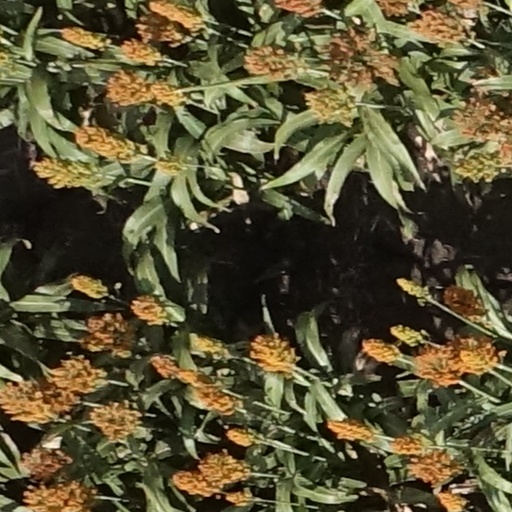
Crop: sorghum